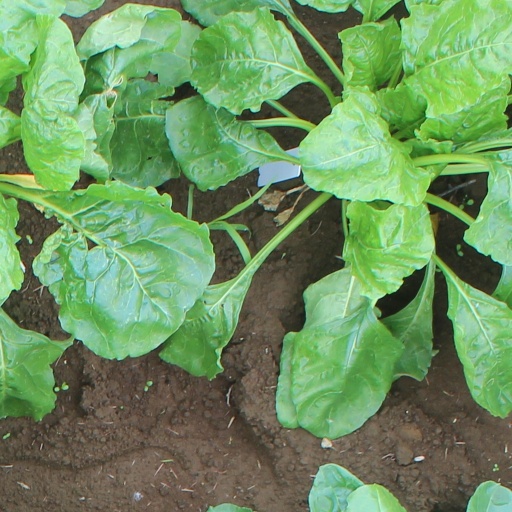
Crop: sugar beet